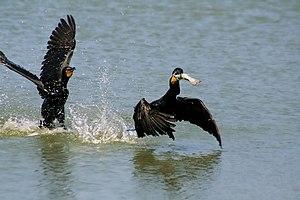
Le Cormoran à aigrettes est une espèce d'oiseaux marins se trouvant en Amérique centrale, dans les Caraïbes et en Amérique du Nord. Autrefois menacé par l'utilisation du DDT, cette espèce a récemment vu ses effectifs augmenter.